Edin Džeko

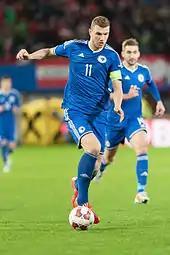
Džeko playing for Bosnia and Herzegovina in 2015

Džeko's first appearance for his home country came with the Bosnia and Herzegovina national under-19 football team. He was also part of the under-21 team who played in the play-offs for UEFA European Under-21 Championship hosted by the Netherlands in 2007. Bosnia's first challenges in this competition were Armenia under-21 and Norway under-21. They beat Armenia 3–2 and drew with Norway 1–1, qualifying for the playoff against the Czech Republic under-21. In the first leg, Bosnia lost 2–1; in the second, the game ended in a 1–1 draw. Džeko scored one goal in the tournament.